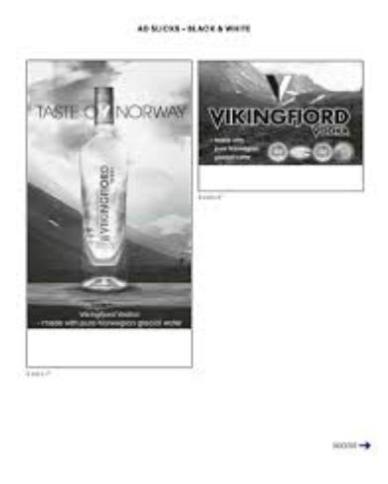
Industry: Food